Dez Fafara

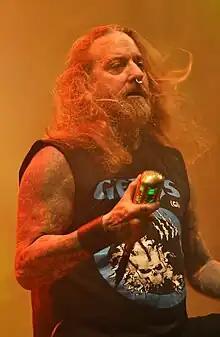
Fafara performing in 2014

Bradley James "Dez" Fafara is an American vocalist who performs in the metal bands DevilDriver and Coal Chamber.